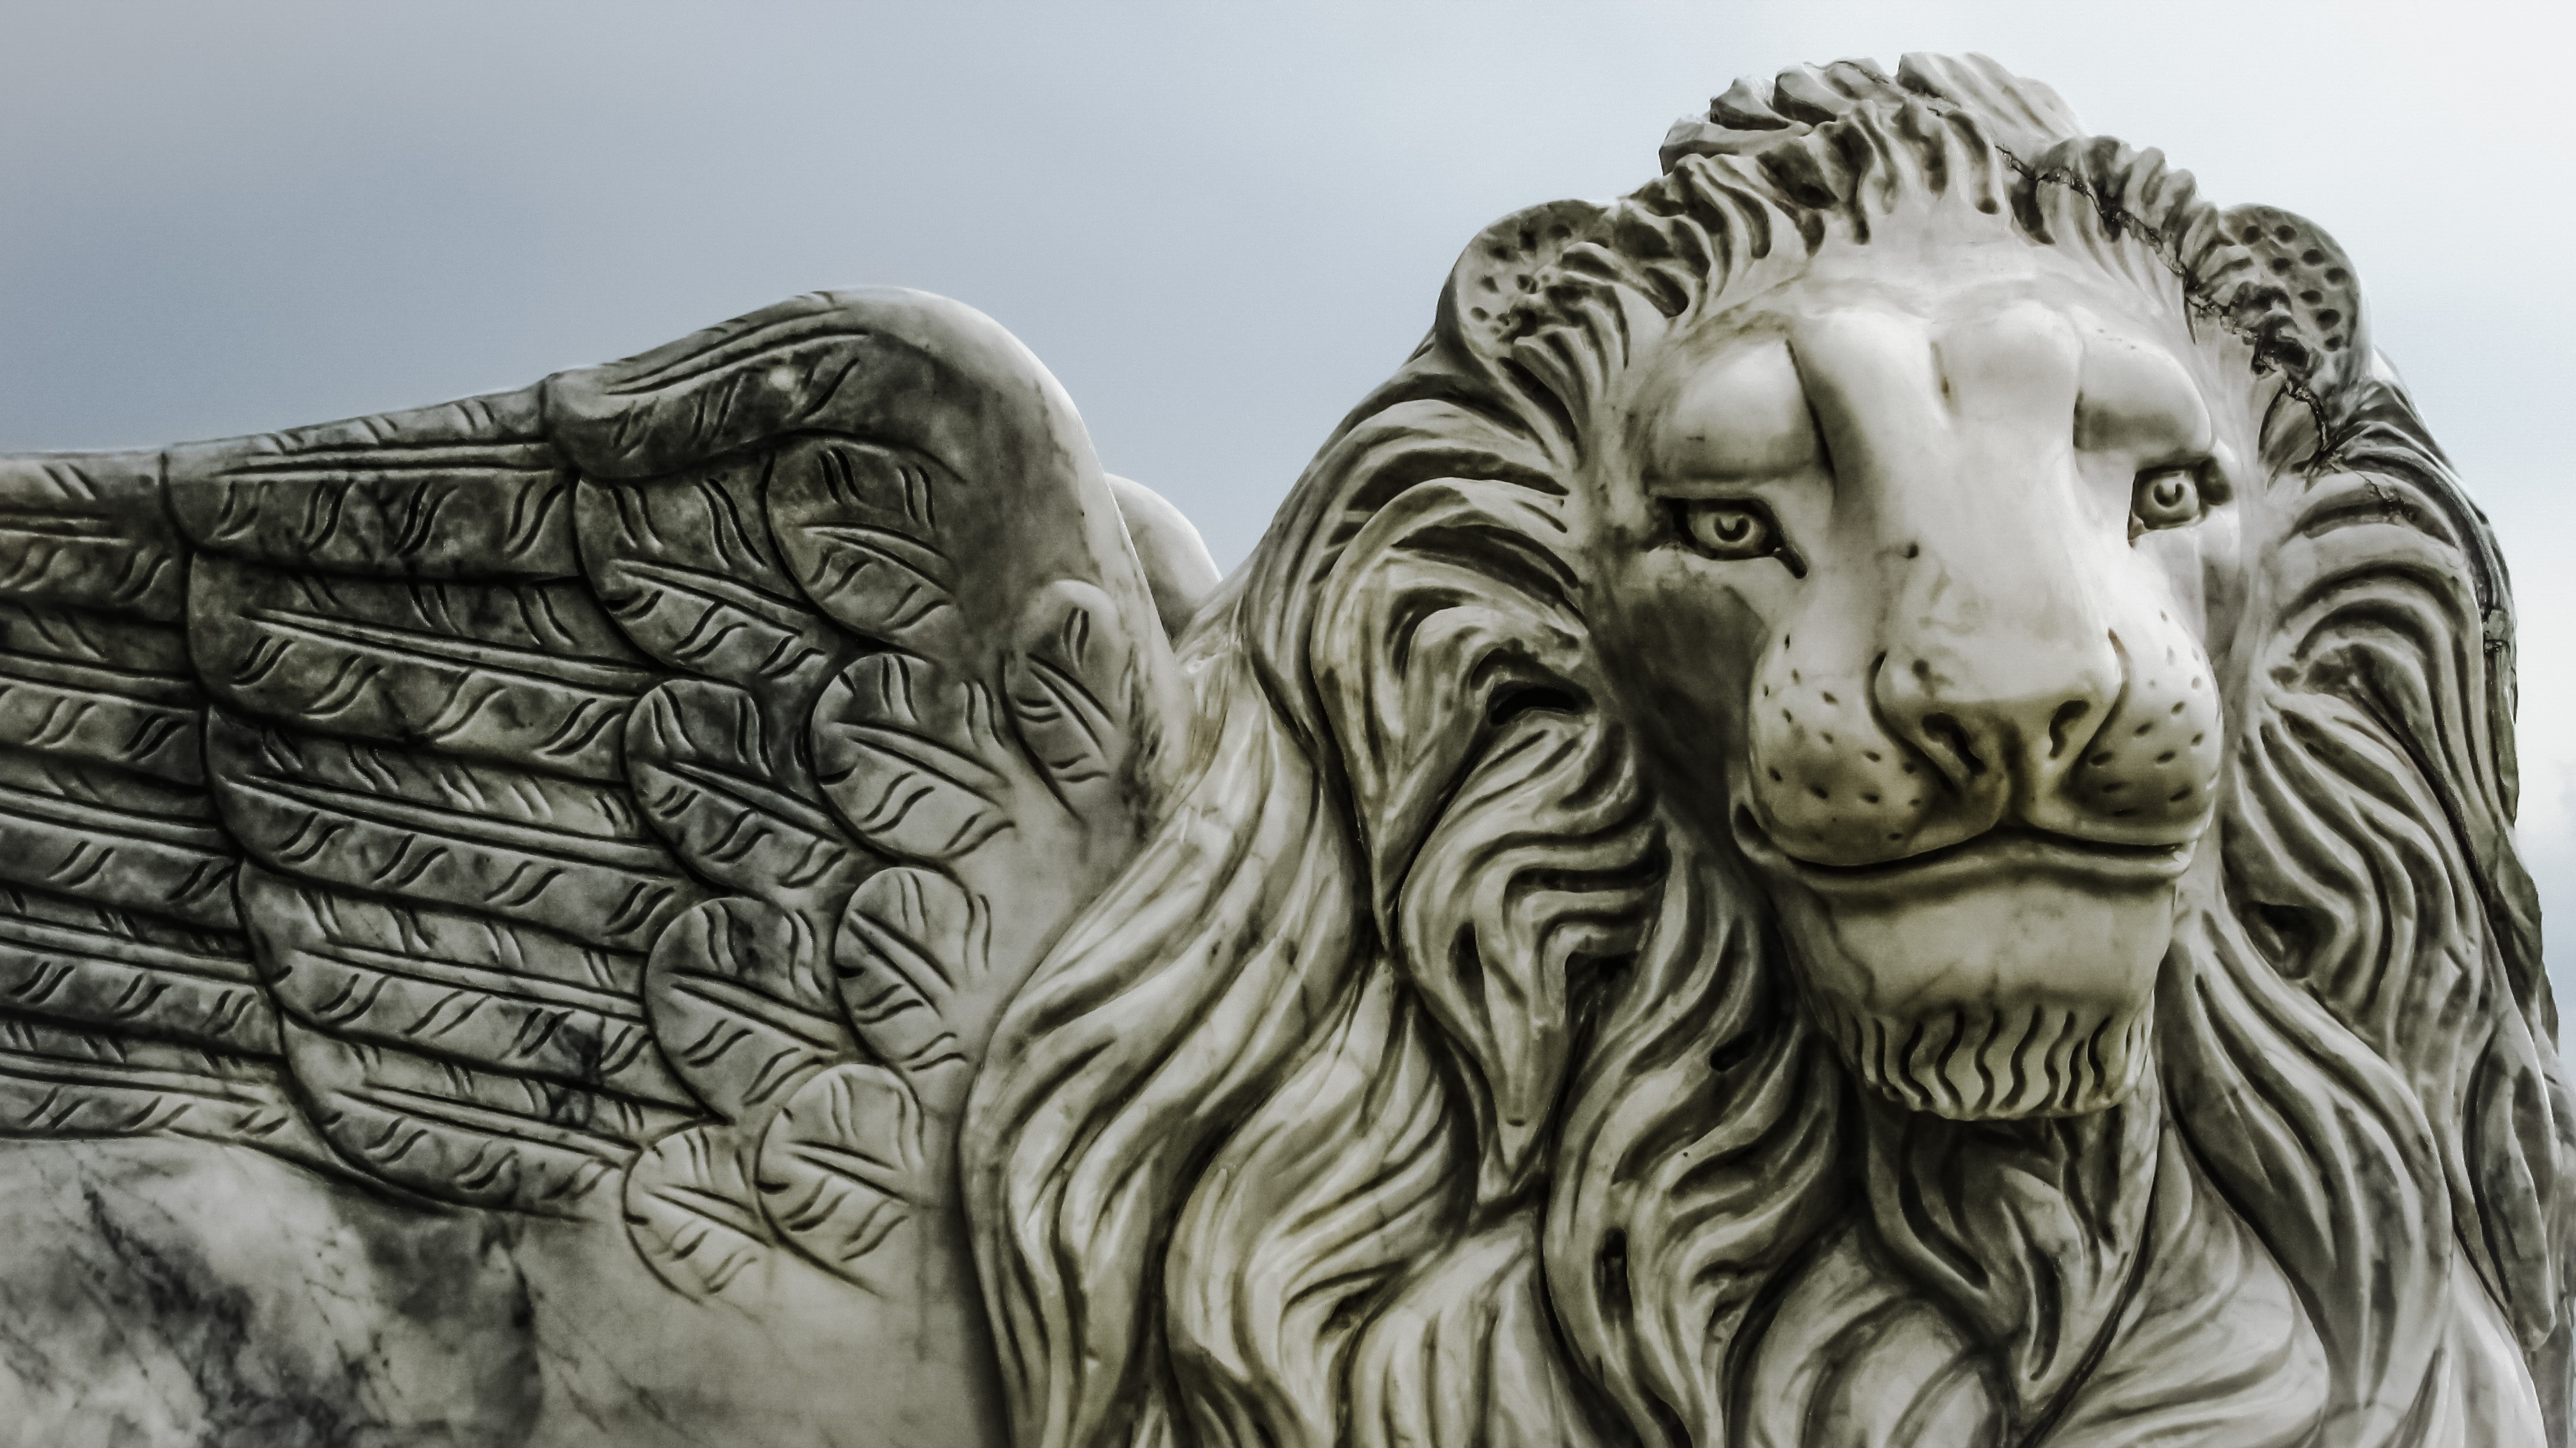
statue, symbol, monochrome, lion, sculpture, art, sketch, drawing, temple, tiger, wings, carving, cyprus, larnaca, stone carving, big cats, winged lion, ancient history, cat like mammal